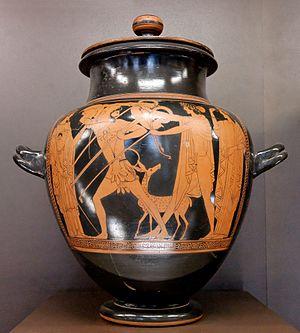
Dispute d'Apollon et Héraklès pour le trépied de Delphes. Face A d'un stamnos attique à figures rouges, vers 480 av. J.-C. Provenance